SK Vorwärts Steyr

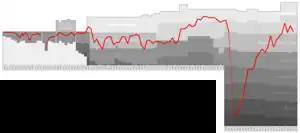
Historical chart of SK Vorwärts league performance

The club was founded as "Steyrer Fußballklub Vorwärts" with the club colours of red and white, the official founding ceremony was held at the Casino Steyr on 14 April 1919. The first match of Vorwärts Steyr was on 15 June 1919 in Linz against Linzer ASK (result 2–2). Already in its first year, the club won the Upper Austrian League; a national league did not exist at that time. In 1949 after dominating the state leagues, they managed to get to the Austrian Cup final which was held in Vienna against Austria Vienna which they lost 2–5, however reaching the final is still considered a major success even to this day. In the 1960s and 1970s, the club spent all its time in the Regionalliga Mitte or the Upper Austrian League. This twenty-year dry spell ended in 1979, when they returned to the Second Division. From 1982 Vorwärts established themselves in the second division until in 1988, after 37 years, when they gained promotion to the highest Austrian league, the Bundesliga where the club remained until 1996. The early-1990s saw the club reach its best ever league position in the 1990/91 and 1991/92 seasons, seventh place in the table. In 1995 they played in the Intertoto Cup and won the group stage remaining unbeaten (2–1 away win against Eintracht Frankfurt) and missed out on the UEFA Cup qualifiers only after an away defeat to Racing Strasbourg. By 1995 the club was deeply in debt with about 15 million shillings owed, so they required a bailout in the form of a guarantee from the town of Steyr. The bitter 0–2 defeat against LASK Linz on 29 May 1999 sealed the relegation from the top flight. Finally, the club had their license permanently withdrawn on 11 January 2000, ceasing operations and forfeiting the remaining matches. With an application for compulsory settlement, bankruptcy proceedings were opened. The club restarted from the lowest amateur division in August 2001. Since then the club has steadily risen through the amateur leagues and in 2018 returned to the 2nd tier of Austrian football.